Sixth Party System

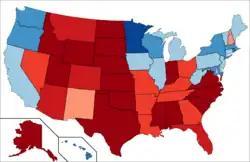
United States presidential election results between 1980 and 2004 (One possible span for the Sixth Party System).

Opinions on when the Sixth Party System began include the elections of 1966 to 1968, the election of 1972, the 1980s when both parties began to become more unified and partisan, and the 1990s due to cultural divisions.